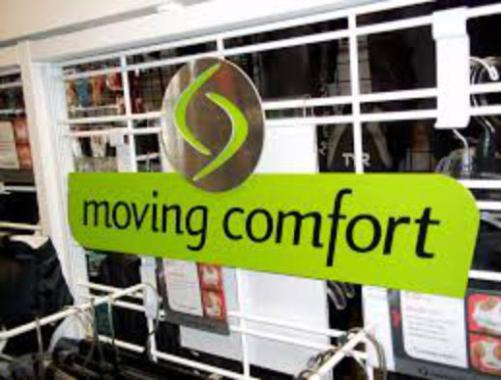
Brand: moving comfort-2
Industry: Clothes